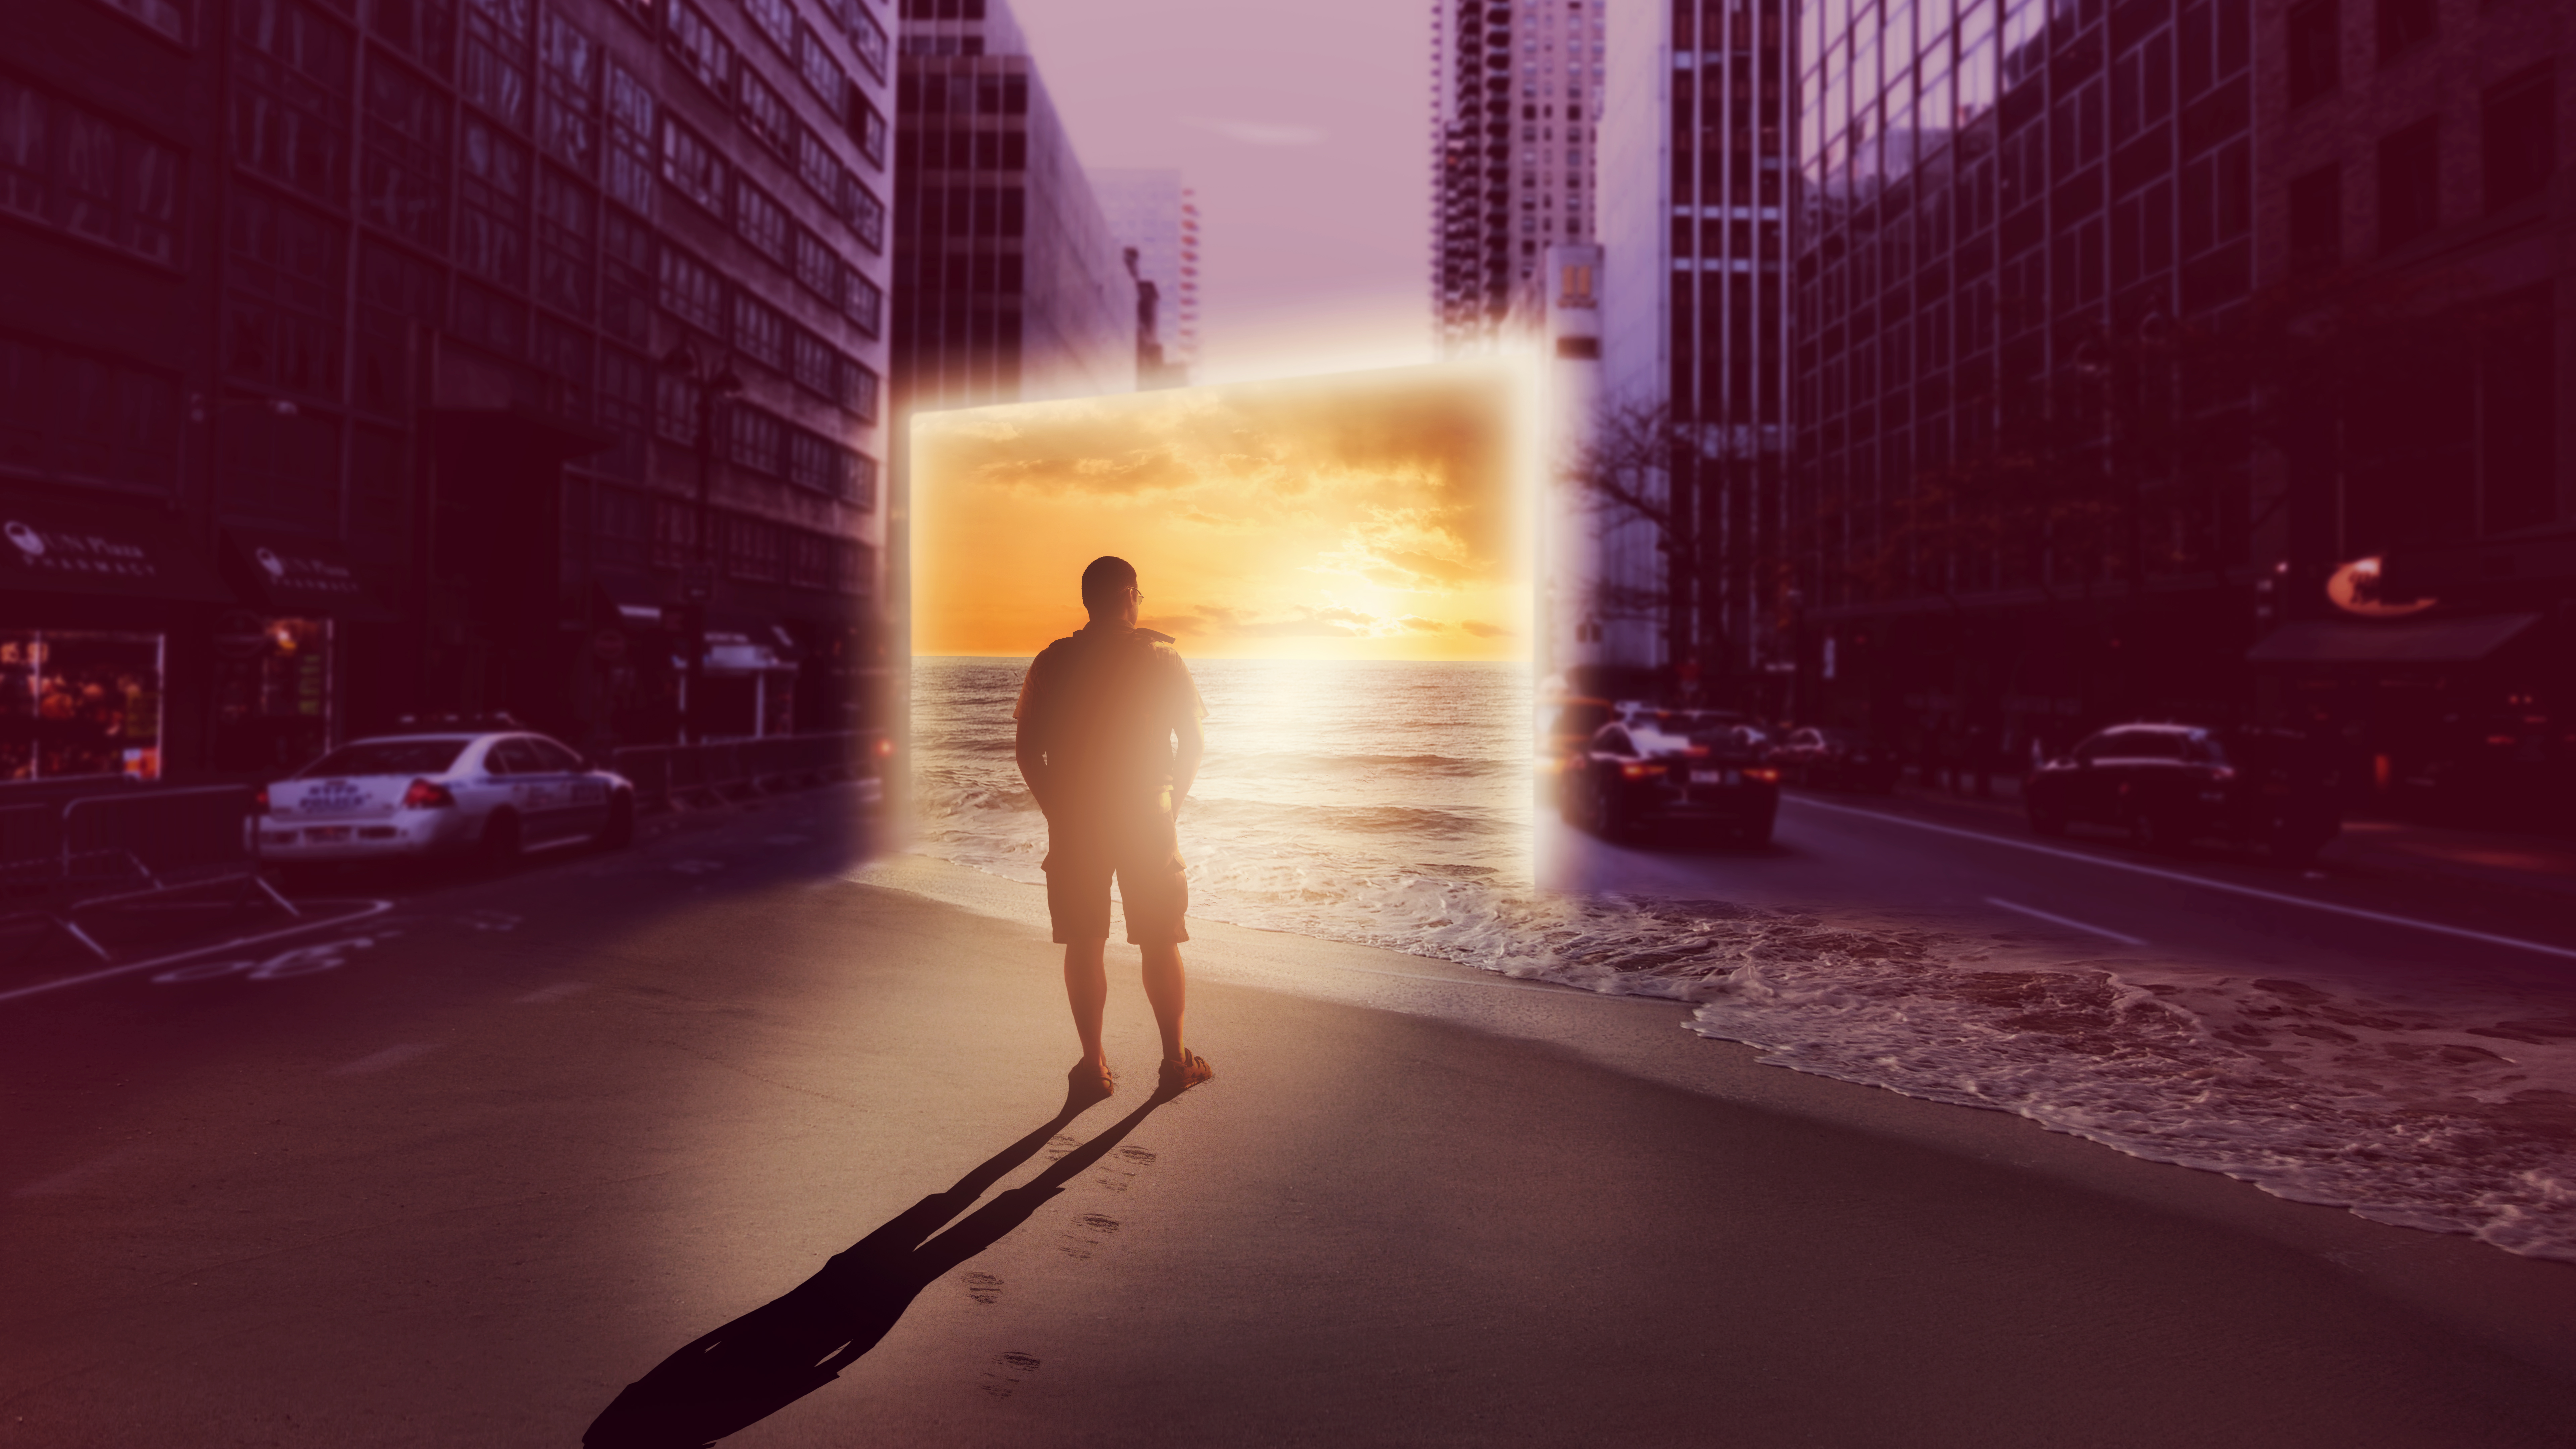
city, sea, man, skyscrapers, traffic, evening mood, beach, sunrise, light mood, longing, dream, holiday, surreal, travel, holiday plans, stress, rest, relax, portal, downtown, car traffic, illuminated advertising, billboard, new york, red, sky, light, atmospheric phenomenon, urban area, morning, pink, standing, night, street, infrastructure, pedestrian, sunlight, road, atmosphere, architecture, photography, shadow, backlighting, evening, muscle, Tints and shades, walking, human leg, darkness